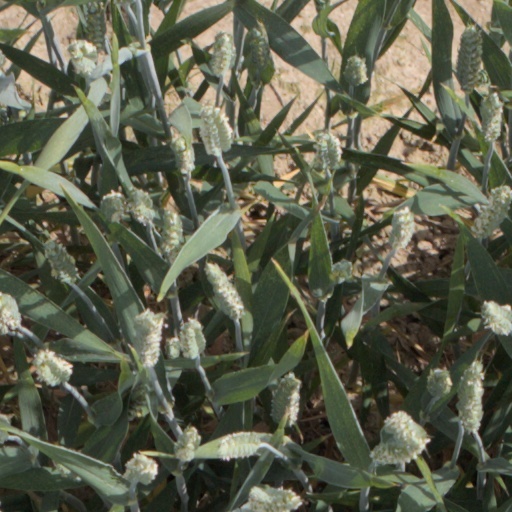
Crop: wheat